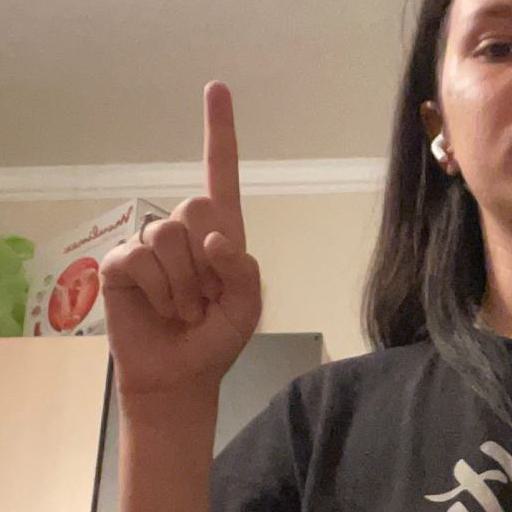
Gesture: one